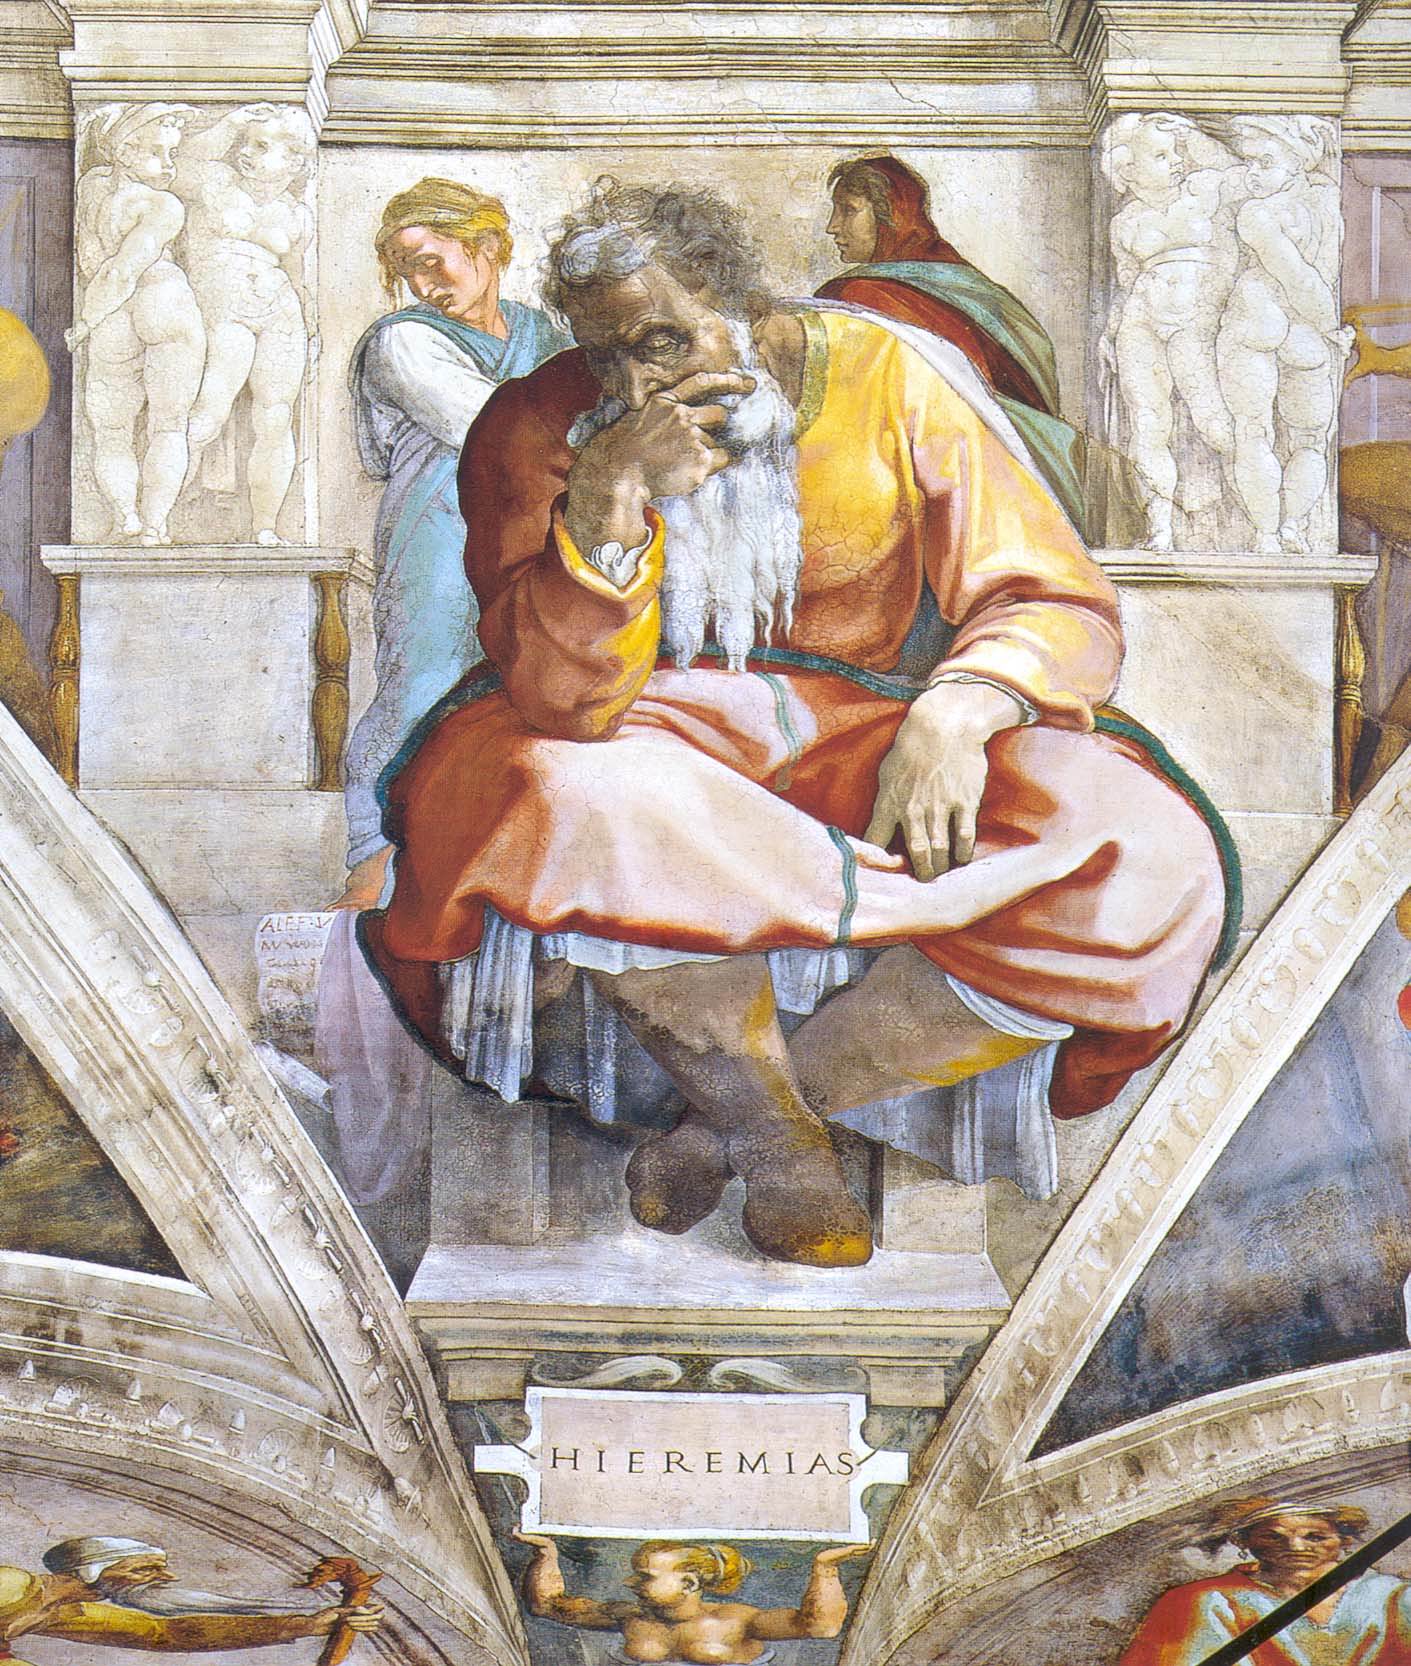
เยเรมีย์

|name = เยเรมีย์
|image = Пророк Иеремия, Микеланжело Буонаротти.jpg
|caption = ภาพผู้เผยพระวจนะเยเรมีย์บนเพดานในชาเปลซิสตินโดยมิเกลันเจโล
|birth_date = ปีก่อนคริสต์ศักราช
|birth_place = อานาโธท
|death_date = ปีก่อนคริสต์ศักราช
|death_place = ประเทศอียิปต์
|occupation = ผู้เผยพระวจนะ
|parents = ฮิลคียาห์
เยเรมีย์ (; , Modern Hebrew|สมัยใหม่: &nbsp; , Tiberian vocalization|Tiberian: ; ; ความหมาย "Yahweh|Yah shall raise") ( – ปีก่อนคริสต์ศักราช)เป็นหนึ่งในผู้เผยพระวจนะใหญ่ในคัมภีร์ฮีบรู เป็นบุตรของฮิลคียาห์ (Hilkiah) นักบวชจากอานาโธท และเป็นผู้เขียนหนังสือเยเรมีย์ เยเรมีย์เป็นหนึ่งในหมู่ปุโรหิตเมืองอานาโธทในแผ่นดินของเผ่าเบนยามิน
เยเรมีย์ผู้เผยพระวจนะ มีชีวิตอยู่ในช่วงหลังของศตวรรษที่เจ็ดต่อเนื่องถึงช่วงแรกของศตวรรษที่หกก่อนคริตส์ศักราช ในระหว่างการทำพันธกิจอันยาวนาน เยเรมีย์เตือนประชากรของพระเจ้าถึงวิบัติภัยที่จะเกิดแก่ชาติเนื่องด้วยพวกเข้ากราบไหว้รูปเคารพและทำบาป เยเรมีย์มีชีวิตอยู่จนได้เห็นคำพยากรณ์นี้เกิดขึ้นจริงเมื่อกรุงเยรูซาเลมล่มสลายด้วยมือเนบูคัดเนสซาร์กษัตริย์บาบิโลน ทั้งนครกับพระวิหารในกรุงเยรูซาเลมถูกทำลาย และกษัตริย์กับคนยูดาห์จำนวนมากตกไปเป็นเชลยที่บาบิโลน เยเรมีย์ได้ทำนายด้วยว่าในที่สุดประชาชนจะกลับมาจากการเป็นเชลยและฟื้นฟูบูรณะชาติขึ้นใหม่
หนังสือเยเรมีย์อาจแบ่งเป็นส่วน ๆ ได้ดังนี้

1) ข่าวสารจากพระเจ้าถึงชาติยูดาห์กับบรรดาผู้นำระหว่างรัชสมัยของโยสิยาห์ เยโฮยาคิม เยโฮยาคีน และเศเดคียาห์

2) เนื้อหาจากบันทึกของบารุคผู้เป็นเลขานุการของเยเรมีย์ รวมทั้งการเผยพระวจนะและเหตุการณ์สำคัญต่าง ๆ จากชีวิตของเยเรมีย์

3) ข่าวสารจากองค์เจ้านายเกี่ยวกับประเทศอื่น ๆ
4) ภาคผนวกเชิงประวัติศาสตร์ เล่าเรื่องราวการล่มสลายของกรุงเยรูซาเลมและการเป็นเชลยของบาบิโลน
เยเรมีย์เป็นคนละเอียดอ่อน ท่านรักประชาชนในชาติอย่างลึกล้ำ และเกลียดที่จะต้องประกาศการพิพากษาซึ่งจะเกิดแก่พวกเขา ในข้อพระคัมภีร์หลายตอนเยเรมีย์พูดจากความรู้สึกลึก ๆ ถึงความทุกข์อันเนื่องมาจากการที่พระเจ้าทรงเรียกให้ท่านเป็นผู้เผยพระวจนะ พระวจนะขององค์เจ้านายเหมือนไฟเผาหัวใจจนท่านไม่อาจเก็บถ้อยคำเหล่านั้นไว้ได้
พระวจนะที่ยิ่งใหญ่บางตอนในพระธรรมชี้ไปไกลกว่ายุคสมัยอันทุกข์ยากวุ่นวานของเยเรมีย์เอง ชี้ถึงวันเวลาที่จะมีพันธสัญญาใหม่ เป็นพันธสัญญาที่ประชากรของพระเจ้าจะถือรักษาโดยไม่ต้องมีธรรมมาจารย์มาคอยเตือน เพราะพันธสัญญานั้นจารึกบนหัวใจของเขาเอง พระคริสต์ธรรมคัมภีร์ ฉบับมาตรฐาน 2011
นอกจากท่านยังได้รับความเคารพในศาสนาอิสลาม ในฐานะนบี และเรื่องราวของท่านถูกบันทึกในตำราอิสลามของศาสนาอิสลาม เช่น กิเศาะศุล อัมบิยาอ์ โดย อิบน์ กะษีร
== มุมมองทางศาสนา ==
=== ยูดาย ===
ในวรรณกรรมแรบไบของชาวยิว โดยเฉพาะเรื่อง อักกาดาห์ มักกล่าวถึงเยเรมีย์และโมเสสร่วมกัน This article incorporates text from the 1901–1906 "Jewish Encyclopedia", a publication now in the public domain. ชีวิตและผลงานของพวกเขาถูกนำเสนอในเส้นขนาน ข้อความมิดราชโบราณ ต่อไปนี้น่าสนใจเป็นพิเศษ โดยเกี่ยวข้องกับสัญญาว่า "ผู้เผยพระวจนะเช่นโมเสส": "เมื่อโมเสสเป็นผู้เผยพระวจนะเป็นเวลาสี่สิบปี เยเรมีย์ก็เป็นเช่นนั้น ตามที่โมเสสพยากรณ์เกี่ยวกับยูดาห์และเบนยามิน ดังนั้น เยเรมีย์ทำ เมื่อเผ่าของโมเสส คนเลวีภายใต้โคราห์ ลุกฮือขึ้นต่อต้านเขา เผ่าของเยเรมีย์ก็กบฏต่อเขาด้วย โมเสสถูกทิ้งลงไปในน้ำ เยเรมีย์ตกลงไปในบ่อ เมื่อโมเสสถูกช่วยไว้โดยทาสคนหนึ่ง (ทาสของ ธิดาฟาโรห์) ดังนั้น เยเรมีย์จึงได้รับการช่วยเหลือจากทาสคนหนึ่ง (เอเบดเมเลค) โมเสสตำหนิผู้คนด้วยคำพูด เยเรมีย์ก็เช่นกัน” Pesiqta de-Rav Kahana|Pesiqta, ed. ผู้เผยพระวจนะเอเสเคียล เป็นบุตรของเยเรมีย์ตามวรรณกรรมของพวกรับบี
=== ศาสนาคริสต์ ===
พิธีนมัสการของคริสเตียนรวมการอ่านจากหนังสือเยเรมีย์เป็นประจำ ผู้เขียนพระวรสารนักบุญมัทธิว|พระกิตติคุณมัทธิว สนใจเป็นพิเศษว่าเหตุการณ์ในชีวิต การสิ้นพระชนม์ และการฟื้นคืนพระชนม์ของพระเยซูเป็นไปตามคำพยากรณ์ของเยเรมีย์อย่างไร Dahlberg, Bruce T., "The Typological Use of Jeremiah 1:4-19 in Matthew 16:13-23", "Journal of Biblical Literature", Vol. 94, No. 1 (Mar., 1975), pp. 73-80, The Society of Biblical Literature
มีการอ้างอิงโดยตรงประมาณสี่สิบรายการของหนังสือในพันธสัญญาใหม่ ส่วนใหญ่ปรากฏในวิวรณ์ ที่เกี่ยวข้องกับการทำลายล้างของบาบิโลน จดหมายถึงชาวฮีบรู|สาส์นถึงชาวฮีบรูหยิบเอาการบรรลุผลตามความคาดหวังเชิงพยากรณ์ของพันธสัญญาใหม่
=== อิสลาม ===
| name = อิรมียา, อัรมียา, อุรมียา
| image = Prophet Jeremiah Name.svg
| caption = ชื่อ อัรมียา ในการประดิษฐ์ตัวอักษรอิสลาม
| native_name = lang|ar|
| birth_place = อาณาจักรยูดาห์, ปาเลสไตน์
| death_place = อียิปต์โบราณ|อียิปต์
| predecessor = ยูนุส
| successor = ษูลกิฟล์|ซูลกิฟล์
เช่นเดียวกับผู้เผยพระวจนะอื่นๆ ของคัมภีร์ฮีบรู เยเรมีย์ยังได้รับการยกย่องว่าเป็นผู้เผยพระวจนะ|นบี ในศาสนาอิสลาม อีกด้วย แม้ว่าเยเรมีย์จะไม่ได้กล่าวถึงในอัลกุรอาน|คัมภีร์อัลกุรอาน แต่ตัฟซีร และวรรณกรรมของชาวมุสลิมได้บรรยายเหตุการณ์ต่างๆ มากมายจากชีวิตของเยเรมีย์และบรรยายเรื่องราวของเขาอย่างละเอียด ซึ่งสอดคล้องอย่างใกล้ชิดกับเรื่องราวที่ให้ไว้ในพระคัมภีร์ฮีบรู ในภาษาอาหรับ ชื่อของเยเรมีย์ มักจะเปล่งเสียง "ว่า อิรมียา", "อันมียา" หรือ "อุรมียา" see "Tād̲j̲ al-ʿArūs", x. 157.
นักประวัติศาสตร์คลาสสิกเช่น วะฮ์บ อิบน์ มุนับบิฮ์ ให้เรื่องราวของนบีอัรมียาซึ่งเปลี่ยนจากประเด็นหลักของเรื่องราวในพันธสัญญาเดิมของนบีอิรมียา: การเรียกของท่านให้เป็นนบี ภารกิจของท่านต่อกษัตริย์แห่งยูดาห์ ภารกิจของเขาต่อประชาชน และความลังเลใจของท่าน การประกาศเรื่องเผด็จการต่างชาติที่จะปกครองยูดาห์”
ยิ่งกว่านั้น หะดีษและ ตัฟซีร|นักตัฟซีรบางคนเล่าว่า คำอุปมาเรื่องหมู่บ้านในซากปรักหักพัง เป็นเรื่องเกี่ยวกับนบีอัรมียา"Tafsir al-Qurtubi", vol. 3, p. 188; "Tafsir al-Qummi", vol. 1, p. 117. นอกจากนี้ ในรายชื่อซูเราะฮ์ในอัลกุรอาน|ซูเราะฮ์ 17 (อัลอิสรออ์) อายะฮ์ที่ 4–7 ซึ่งเกี่ยวกับการสร้างความเสียหายสองครั้งของวงศ์วานอิสราเอล|ชาวอิสราเอล บนโลก หะดีษและตัฟซีรบางคนอ้างว่าหนึ่งในการสร้างความเสียหายเหล่านี้คือการจำคุกและการประหัตประหารนบีอัรมียา
วรรณกรรมมุสลิม บรรยายเรื่องราวโดยละเอียดเกี่ยวกับการทำลายกรุงเยรูซาเล็ม ซึ่งคล้ายคลึงกับเรื่องราวที่ให้ไว้ในหนังสือของเยเรมีย์ "Tabari", i, 646ff.
== อ้างอิง ==
Reflist|30em|refs=
== แหล่งข้อมูลอื่น ==
*
*
* Hirsch, Emil G.; et al., " Jeremiah" "The Jewish Encyclopedia" (1906).
หมวดหมู่:เยเรมีย์|
หมวดหมู่:พันธสัญญาเดิม
หมวดหมู่:ผู้เผยพระวจนะในคัมภีร์ฮีบรู